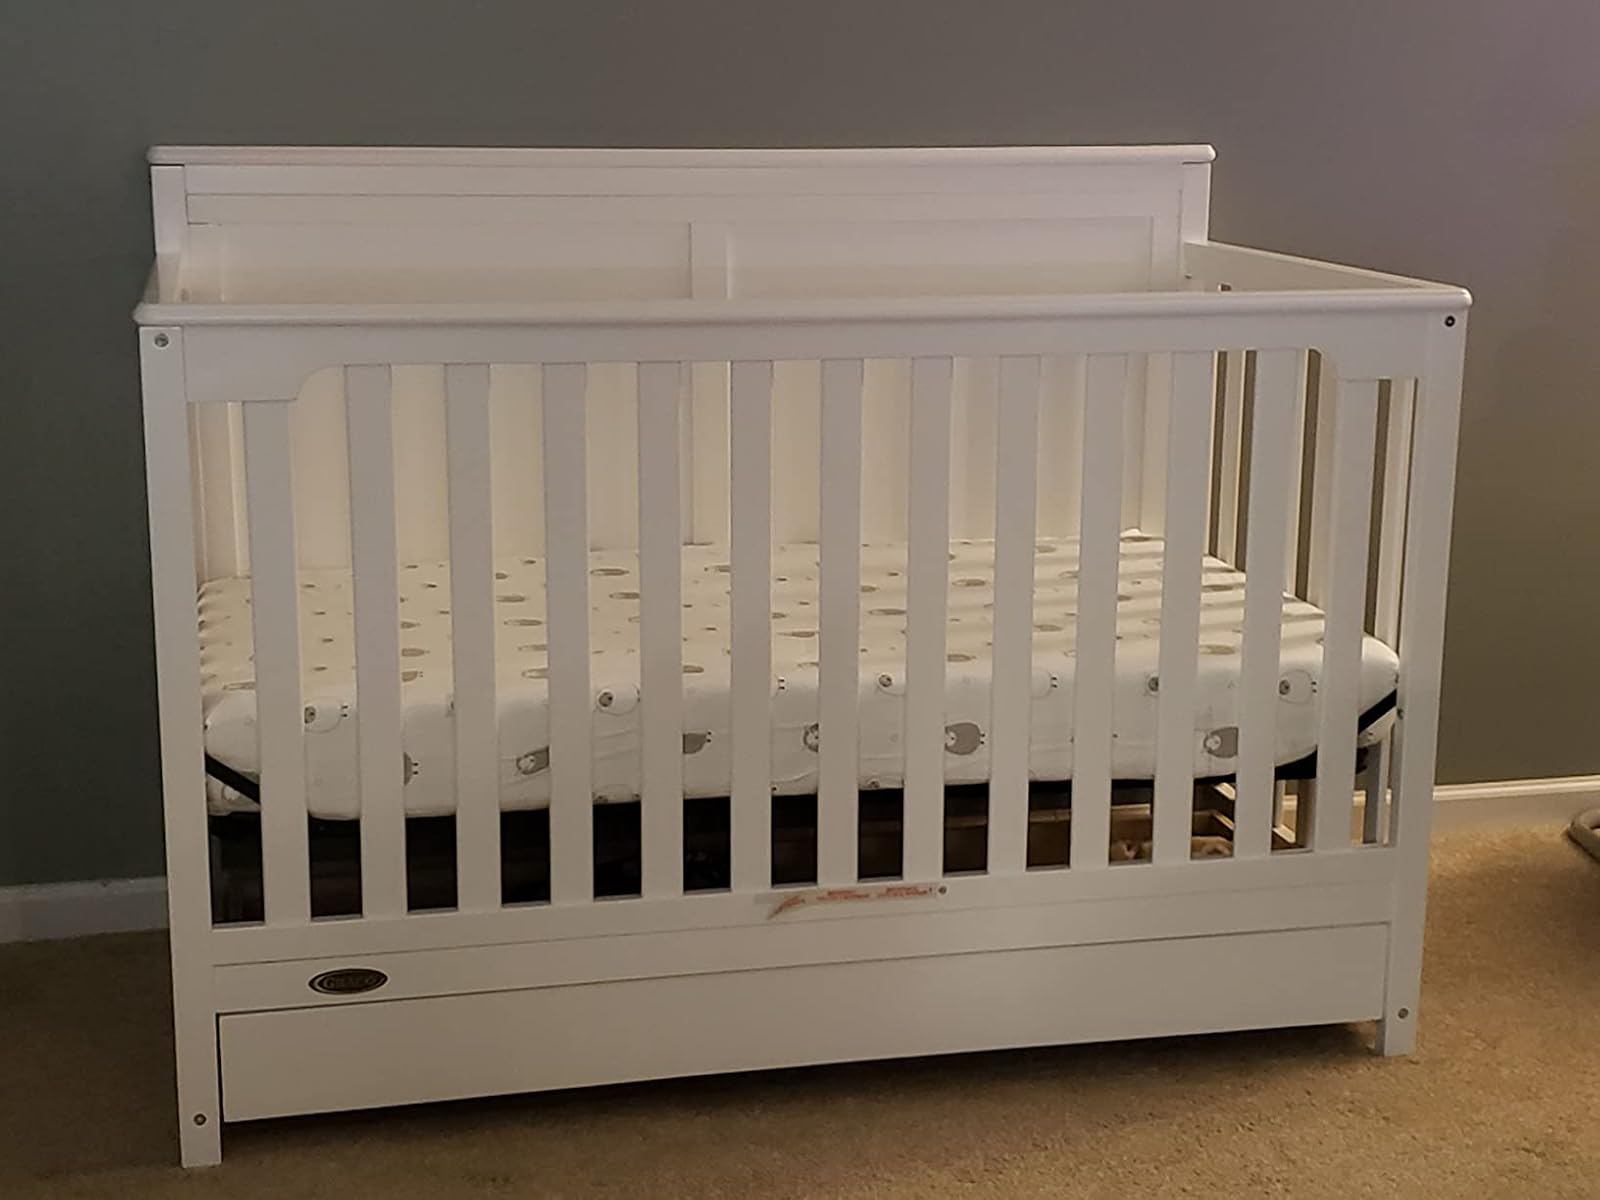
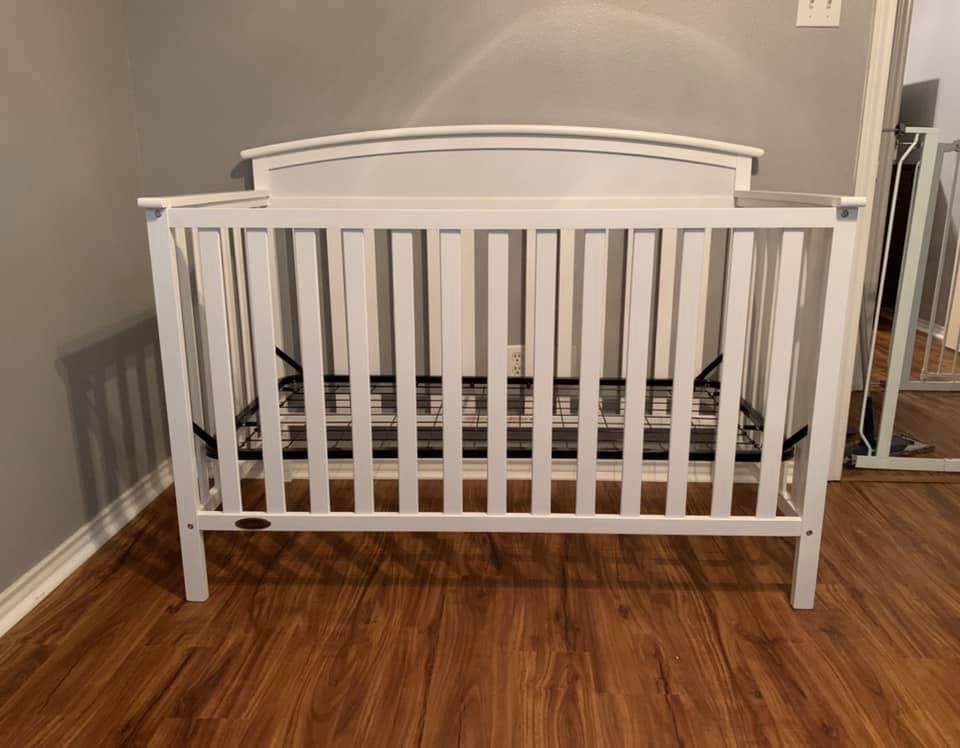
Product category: products_crib
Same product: no